Reiwa era

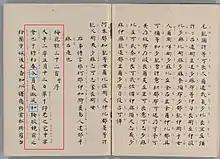
Extract of Volume 5 of the "Man'yōshū" from which the kanji characters for "Reiwa" are derived

"Reiwa" marks the first Japanese era name with characters that were taken from Japanese literature instead of classic Chinese literature.